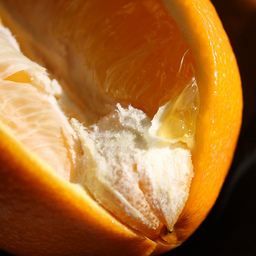
Label: peels